Sergey Akhromeyev

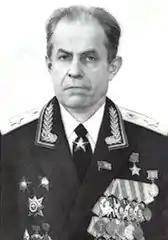

On August 20, Akhromeyev and Grigory Baklanov gathered a working group and organized the collection of information and analysis of the situation. On August 21, according to Akhromeyev, two reports prepared by this group were considered at a meeting of the Emergency Committee. In addition, Akhromeev prepared a draft text for Yanayev for his planned report at the Presidium of the USSR Supreme Soviet. However, Yanayev did not like the text prepared by Akhromeev. On August 22, he sent a personal letter to Gorbachev, where he declared his support of the coup and urged Gorbachev to take action to prevent the dissolution of USSR. On August 23, he attended a meeting of the USSR Supreme Soviet Committee for Defense and State Security. He was, among others author of the planned assault on the White House. The defeat of the coup heralded the imminent end of his political career.